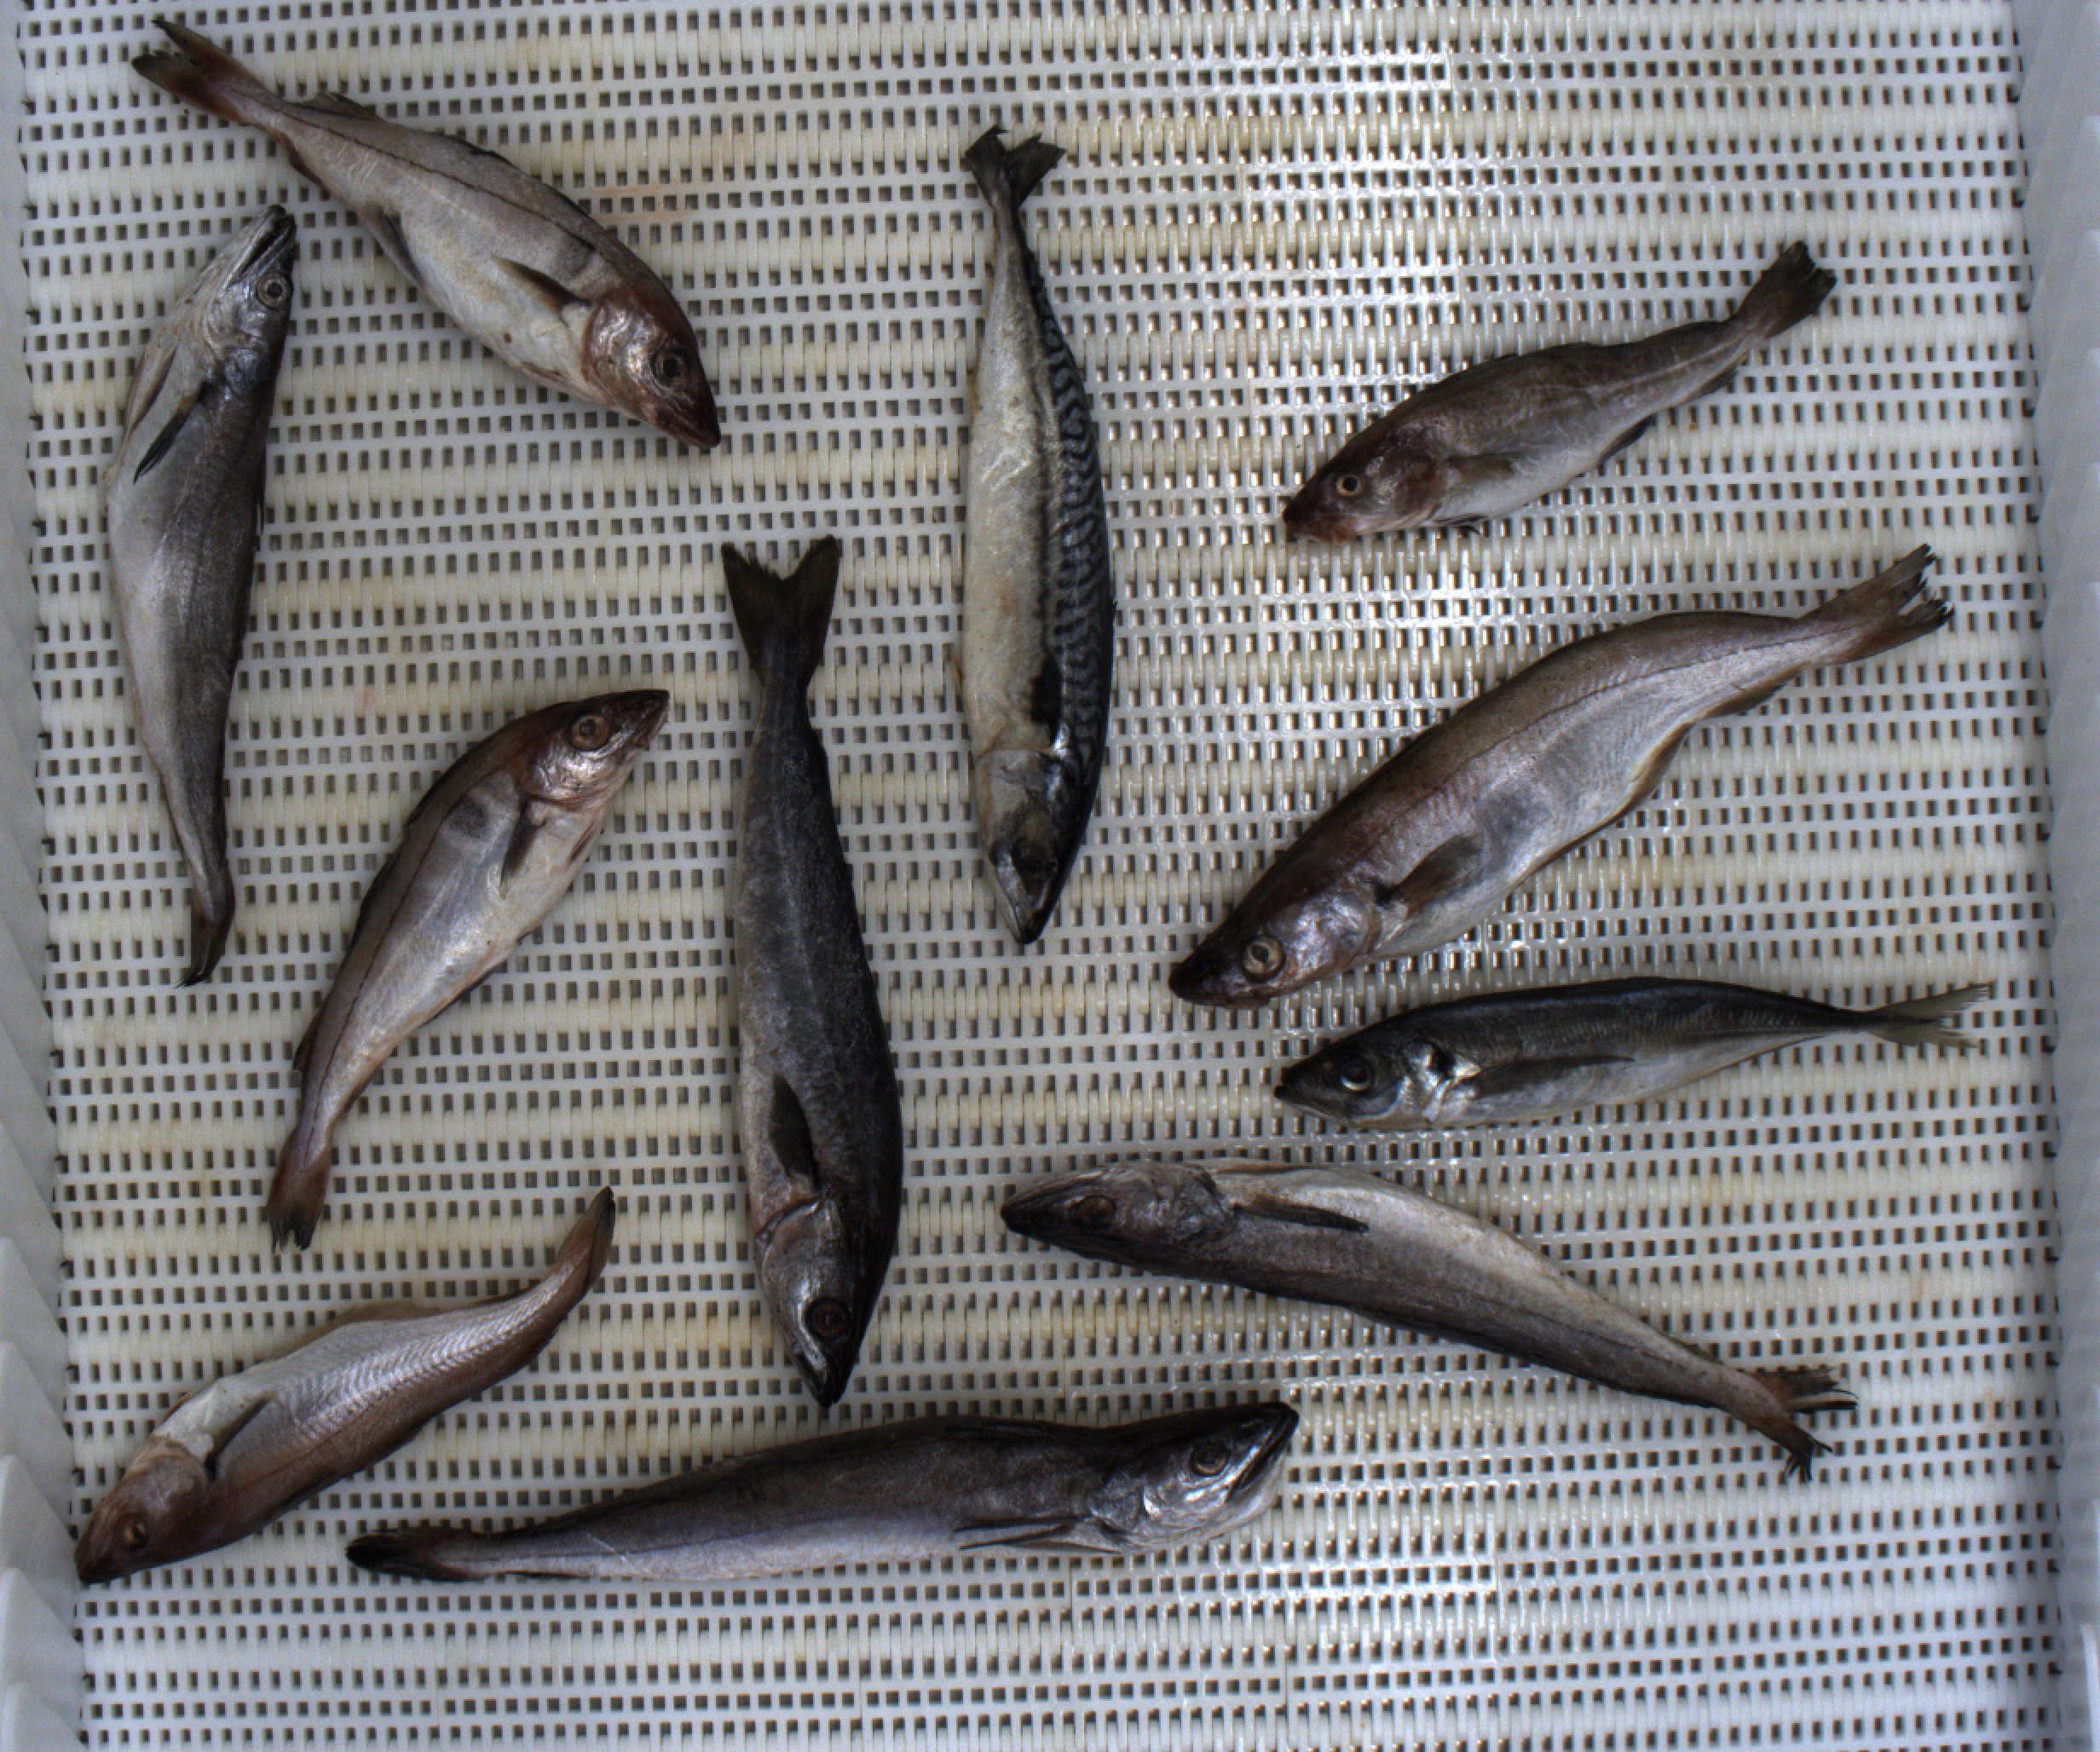
Total fish: 11
Cod: 1
Haddock: 2
Whiting: 2
Hake: 3
Horse mackerel: 1
Saithe: 1
Other: 1